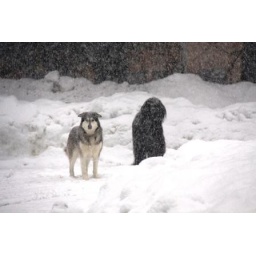
dogs near eagle river comp